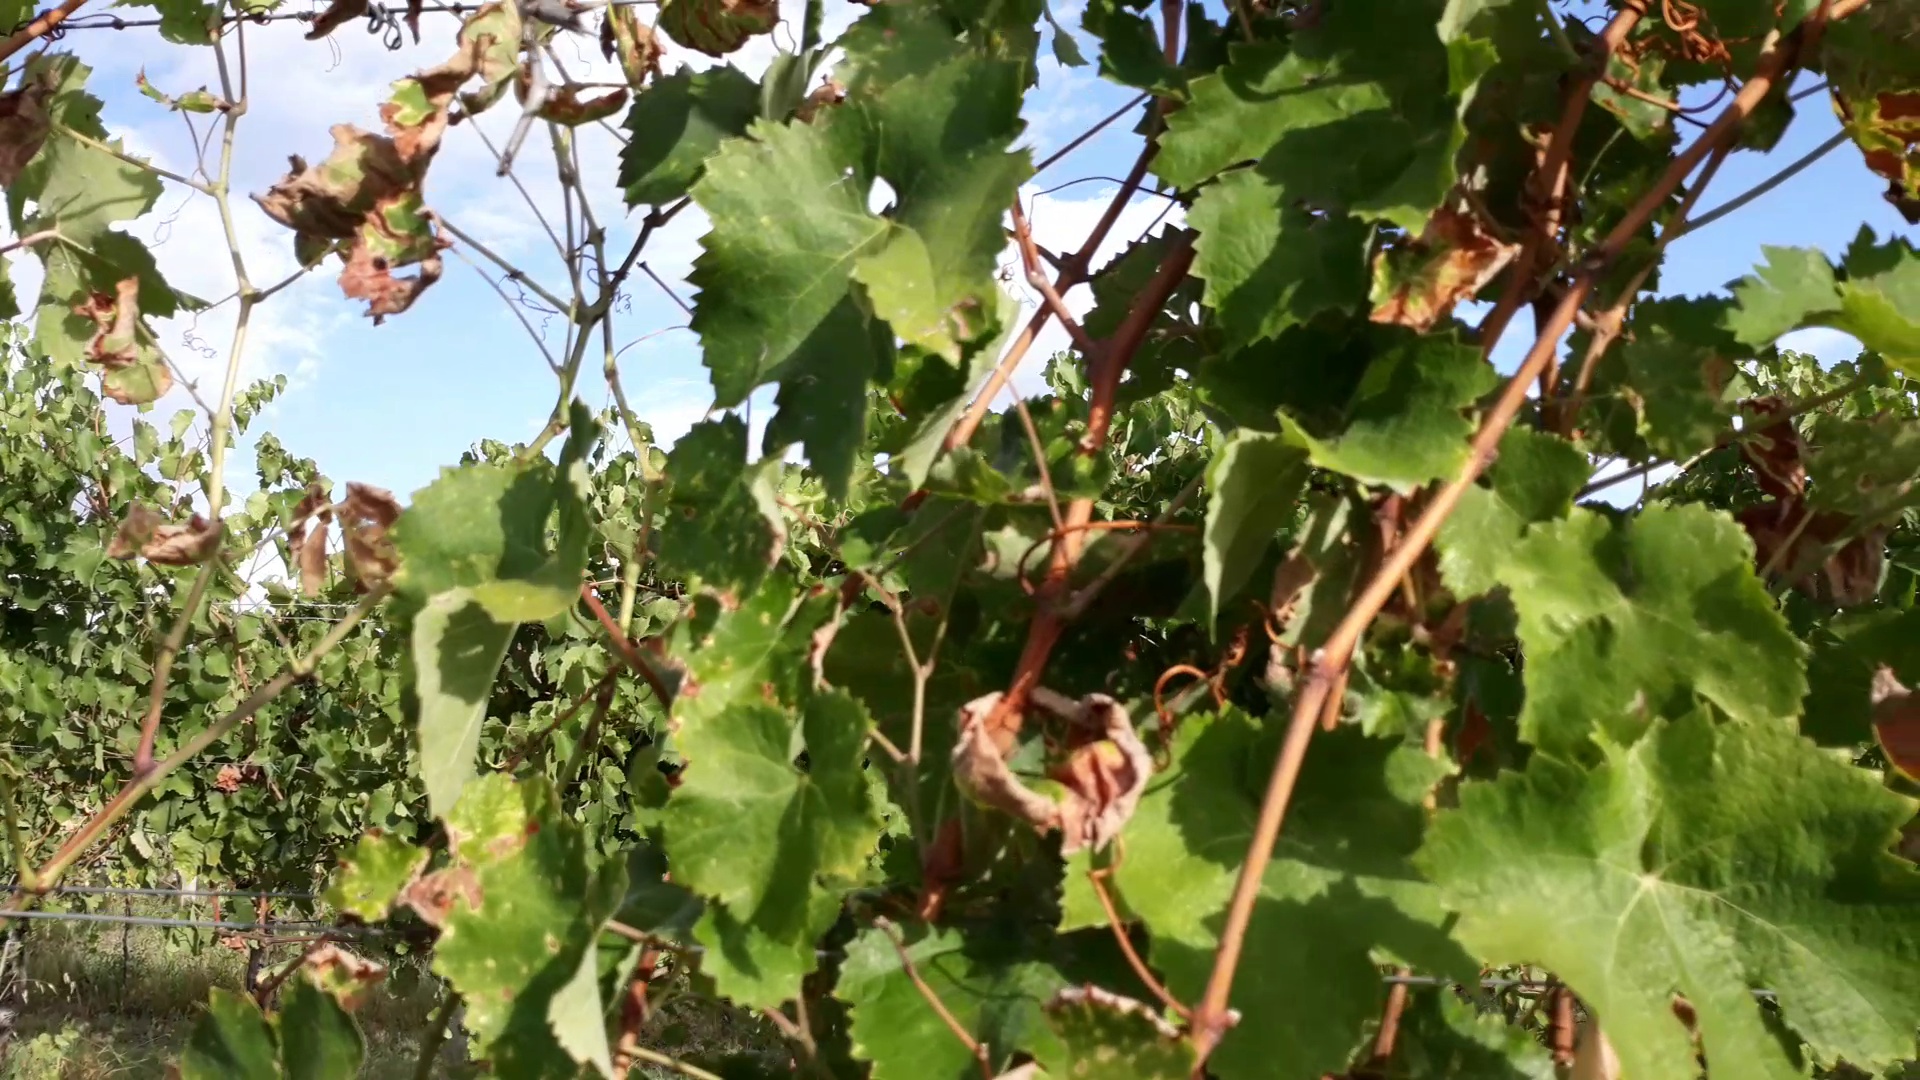
Label: esca